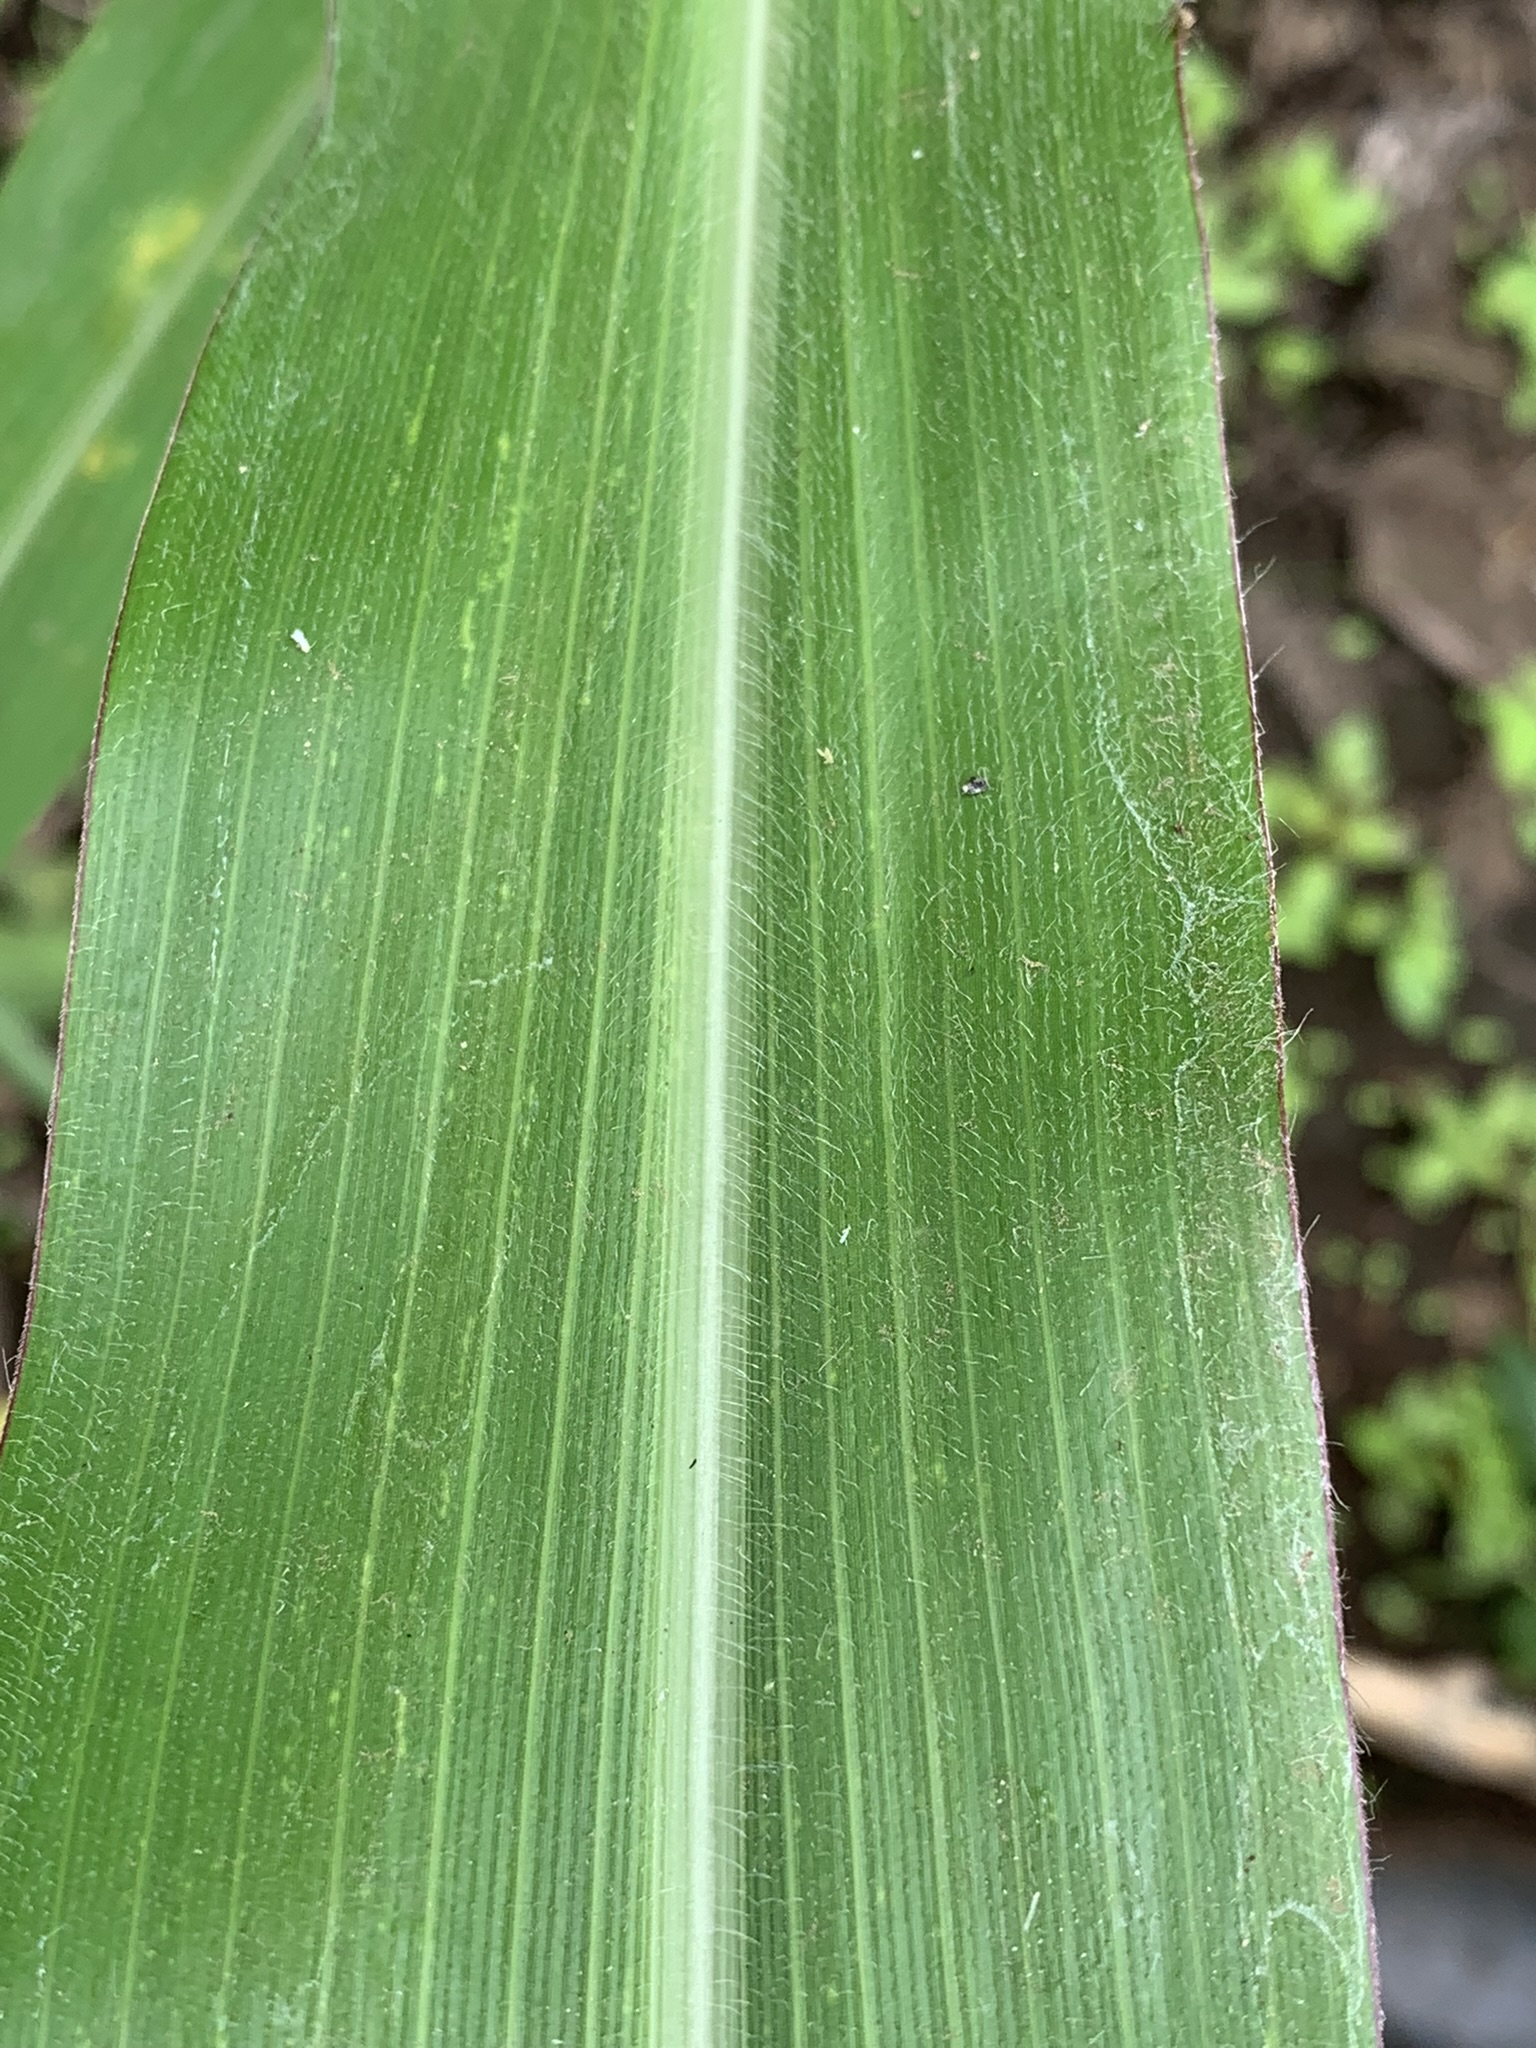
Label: Healthy